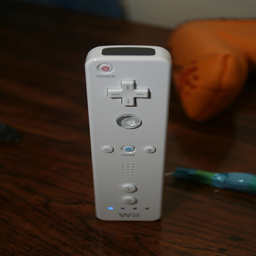
A table that has a white video game controller on it.
A white Wii remote standing on a table.
A game remote control standing on its end.
A wii remote standing up right on a table.
The wii controller remote is turned on and has one light showing.